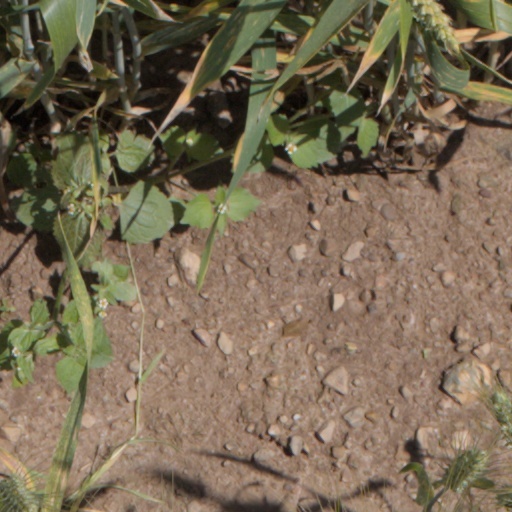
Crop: wheat